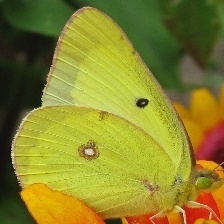
Species: CLOUDED SULPHUR
Butterfly family (ImageNet category): sulphur_butterfly